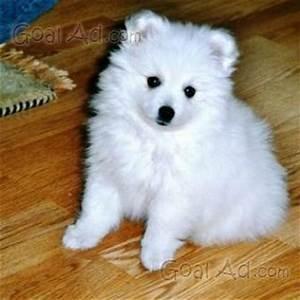
dog